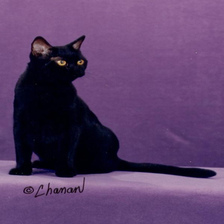
Species: cat
Breed: Bombay